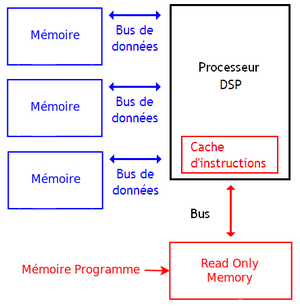
Architecture mémoire des DSP
Un DSP est un microprocesseur optimisé pour exécuter des applications de traitement numérique du signal le plus rapidement possible.